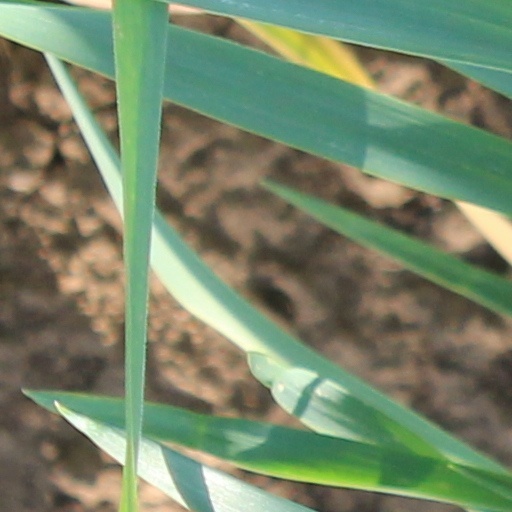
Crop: wheat